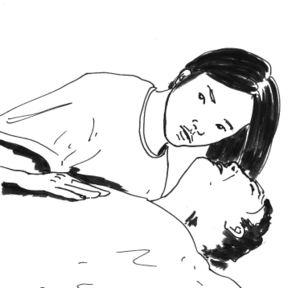
Vérification de la respiration